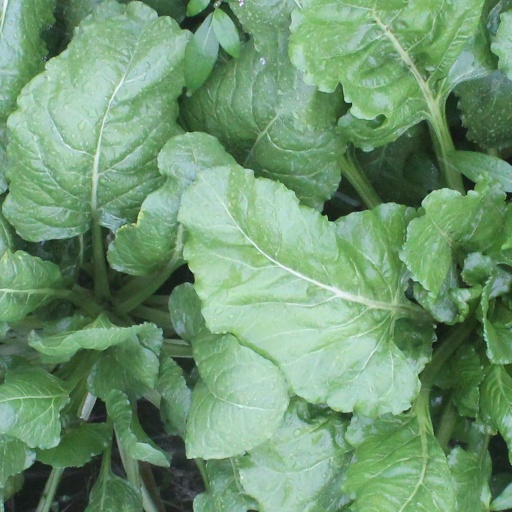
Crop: sugar beet